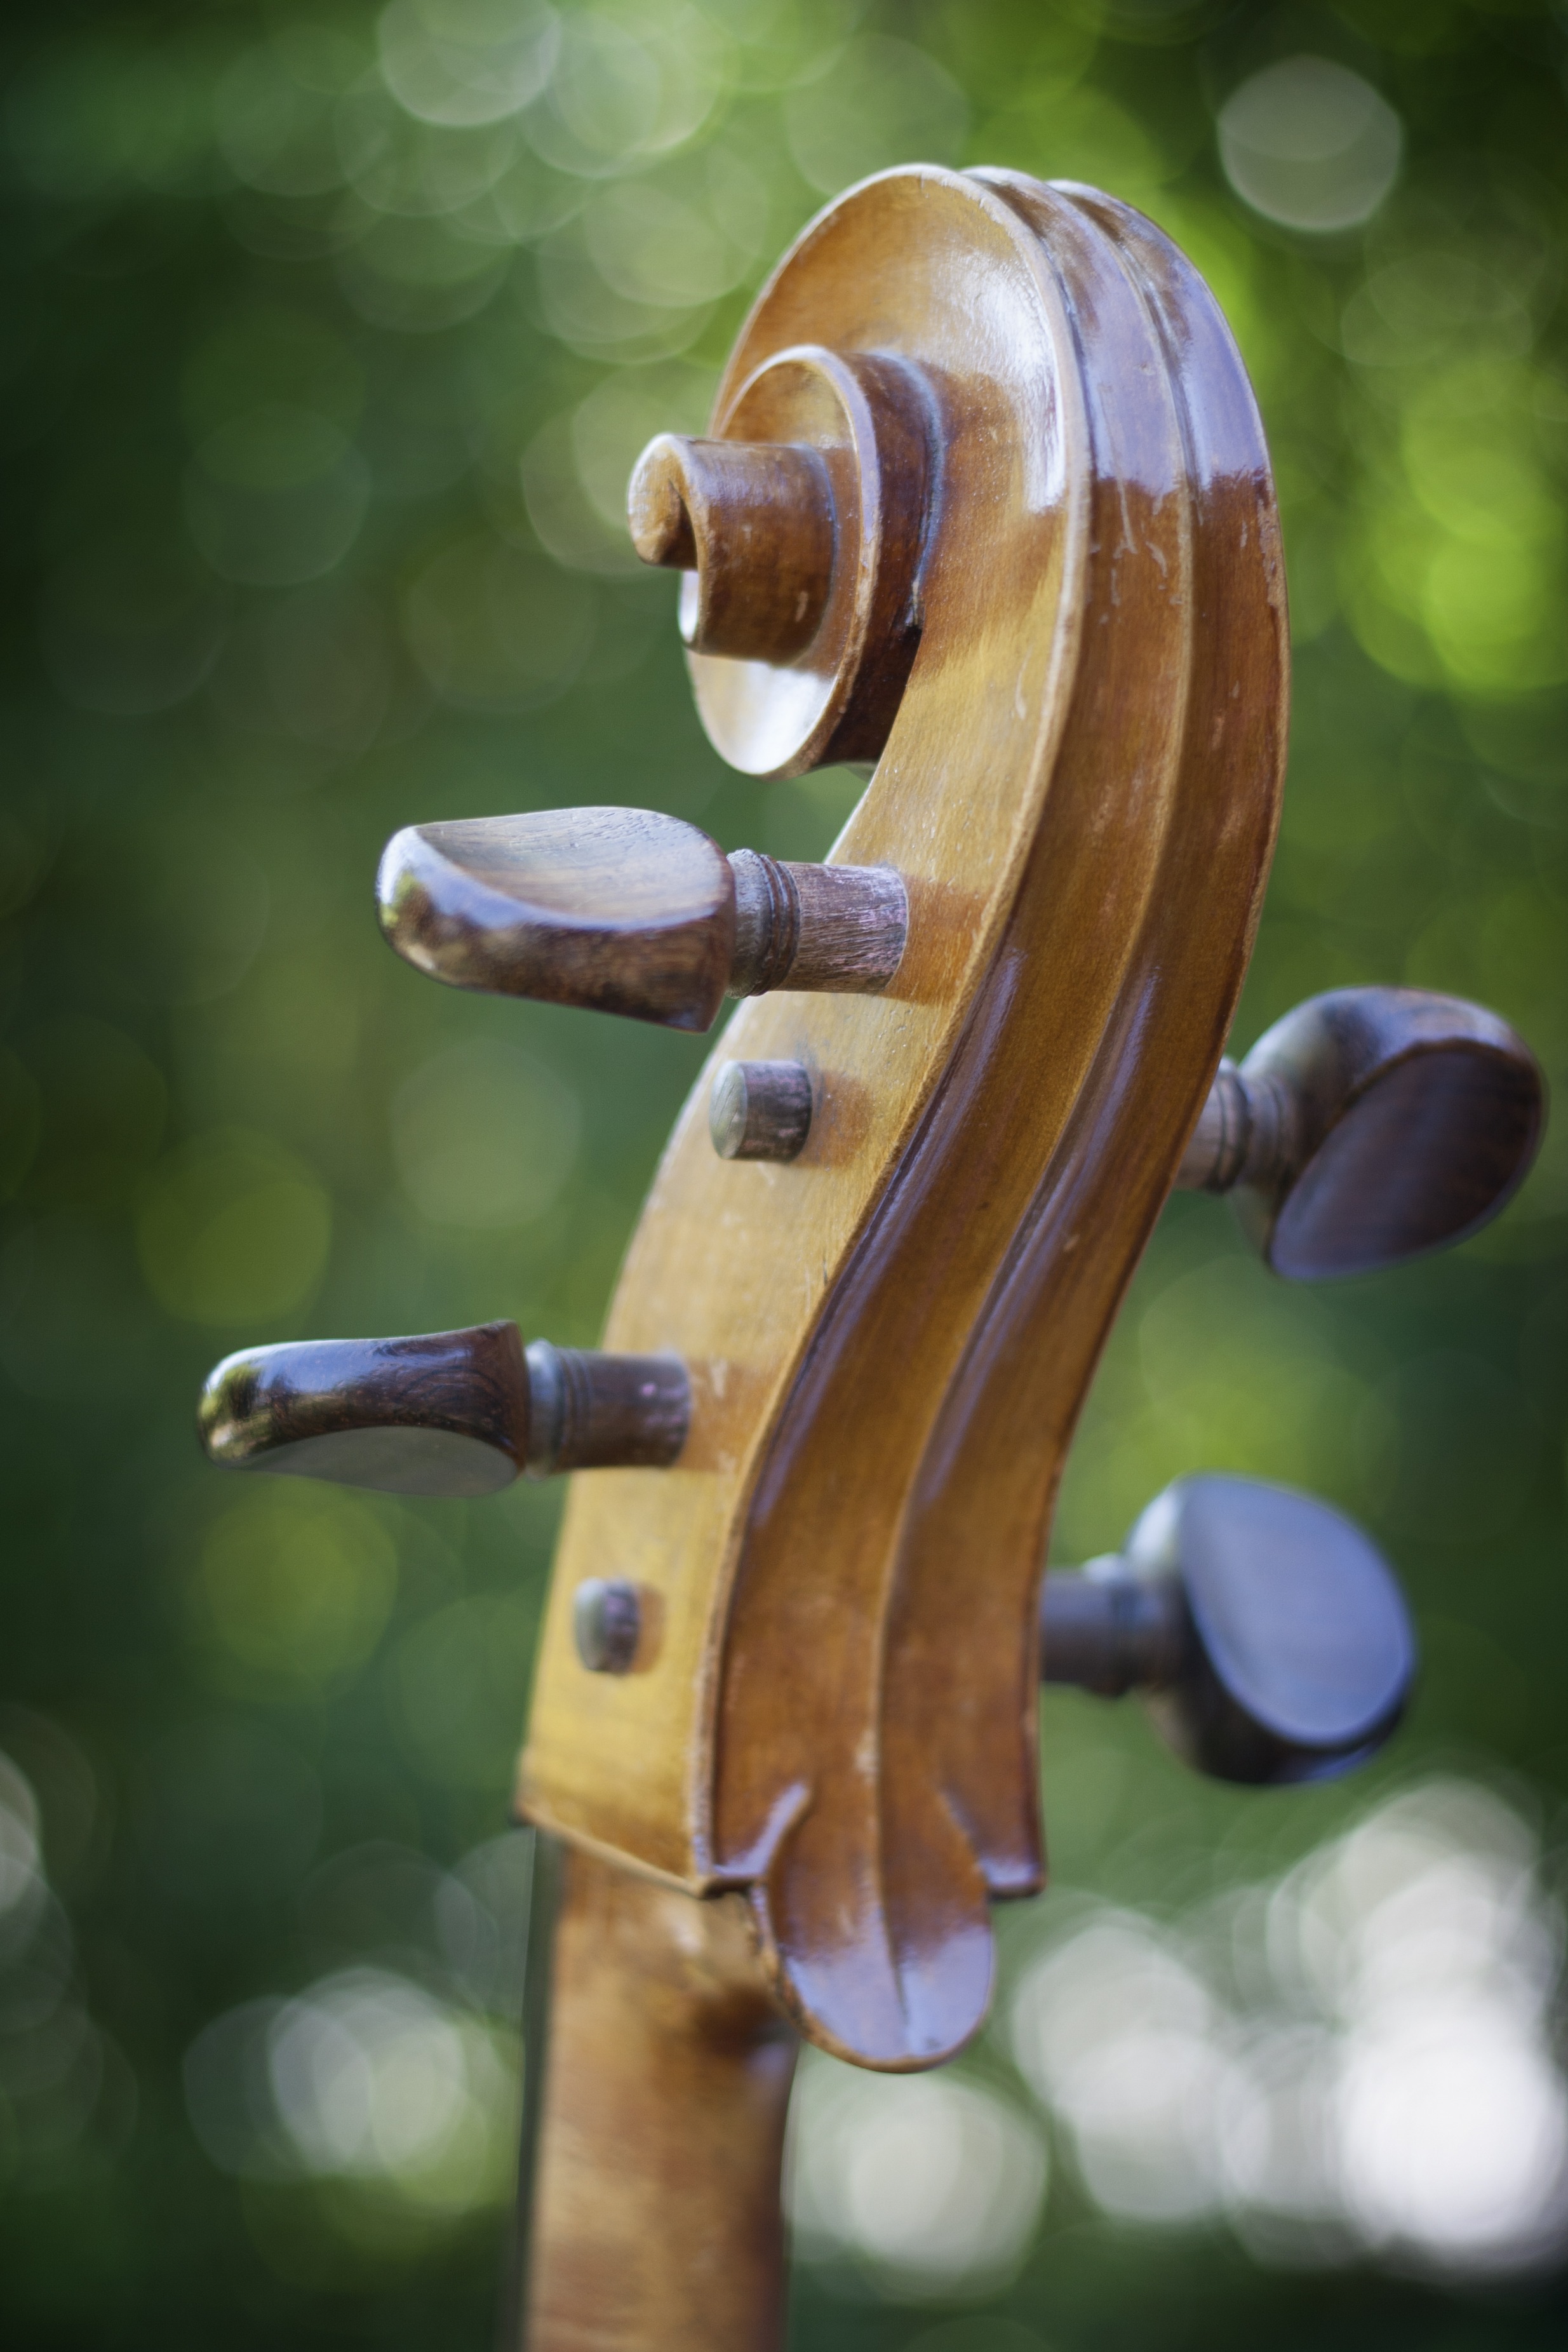
green, produce, instrument, musical instrument, stringed instrument, close up, violin, cello, carving, macro photography, string instrument, bowed string instrument, violin family